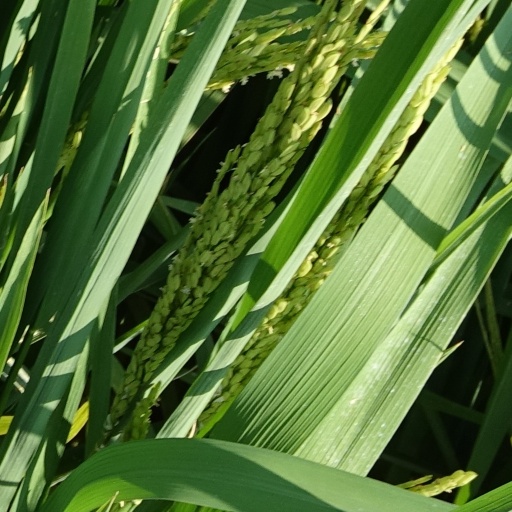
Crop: rice